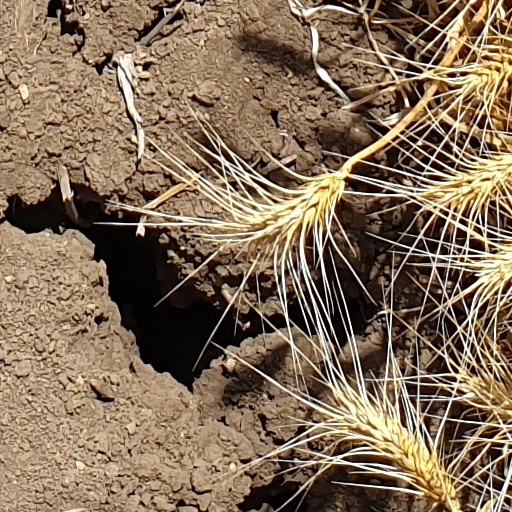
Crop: wheat